Peter and Paul Fortress

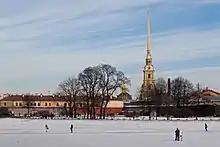
Peter and Paul Fortress

The fortress was established by Peter the Great on , on small Hare Island by the north bank of the Neva River. From around 1720, the fort served as a base for the city garrison and also as a prison for high-ranking or political prisoners.